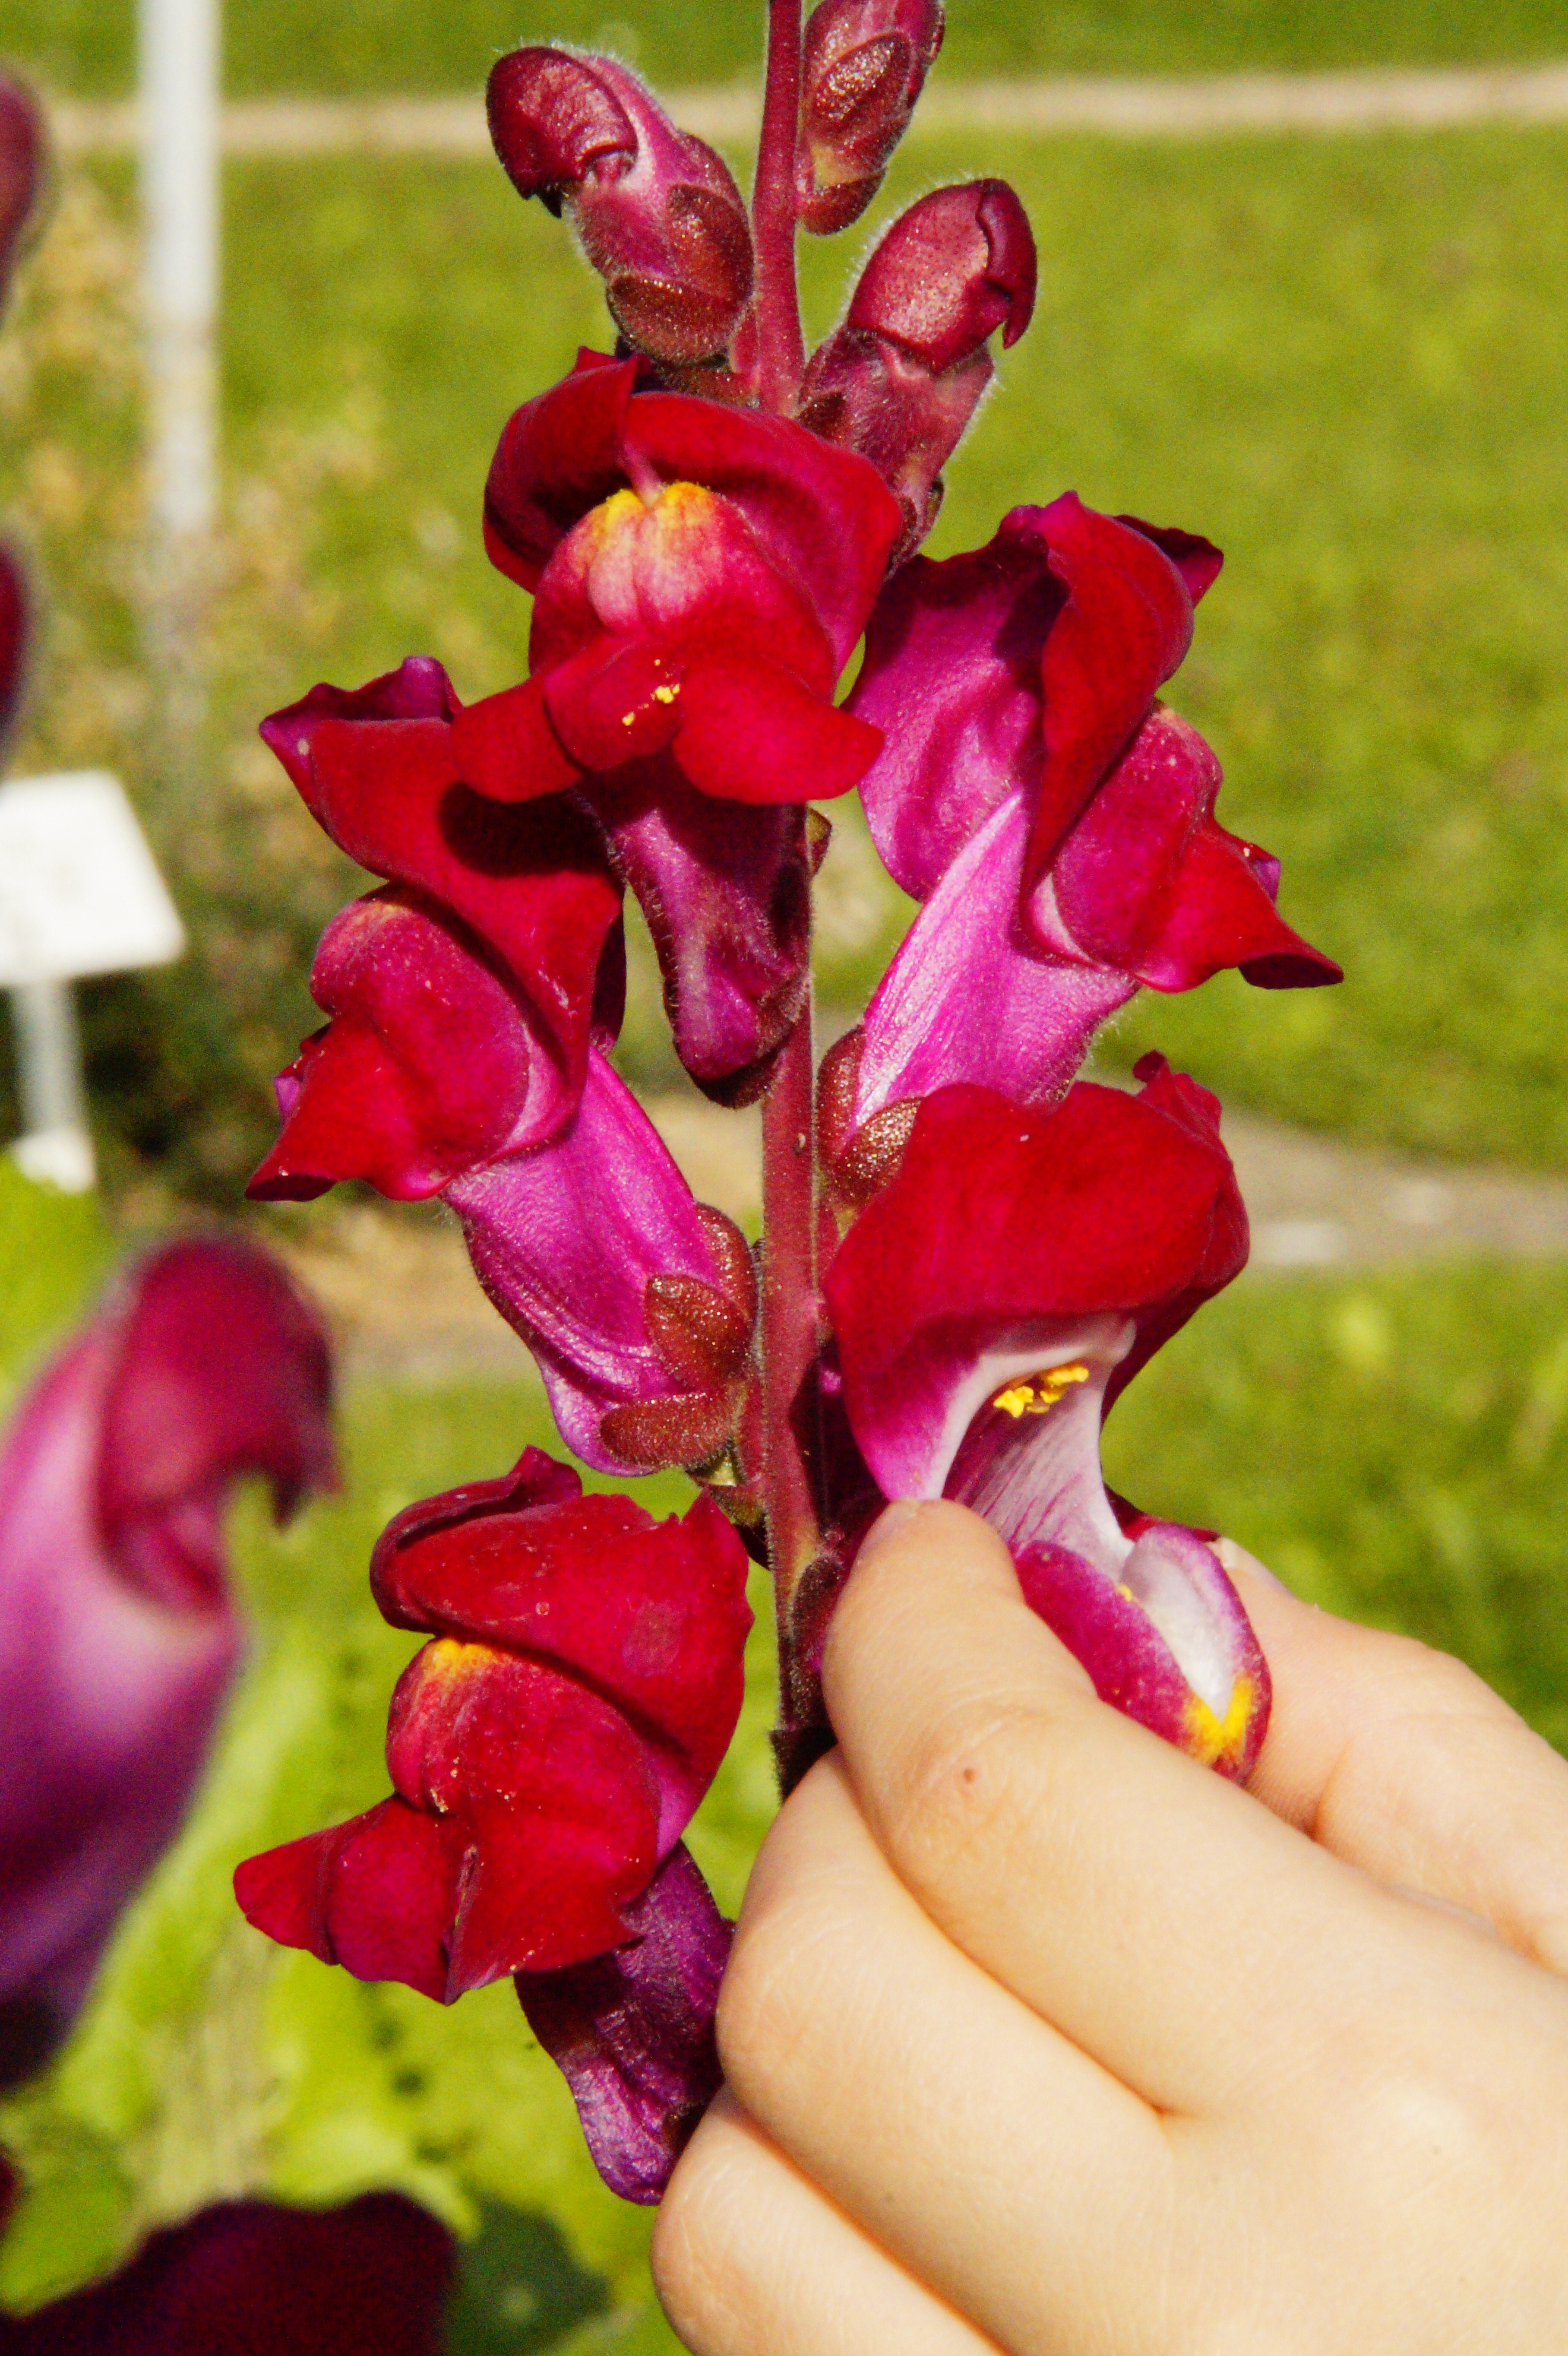
hand, open, plant, play, leaf, flower, petal, red, foot, child, botany, pink, flora, mouth, flowers, pick, floristry, macro photography, loewenmaeulchen, flowering plant, child's hand, pluck, children's, land plant